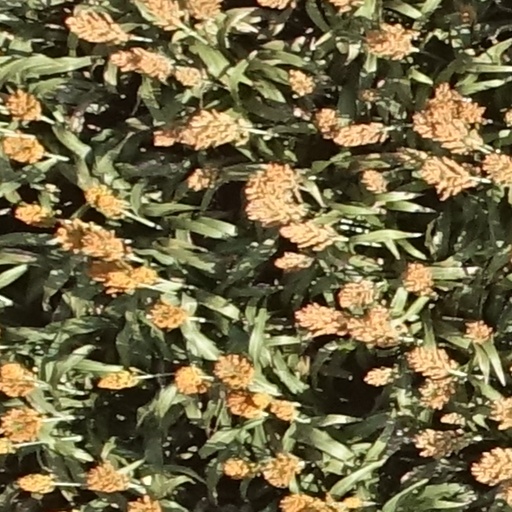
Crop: sorghum